Cartridge (firearms)

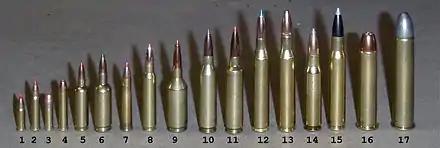
A variety of rifle cartridges: (1).17 HM2 (2).17 HMR (3).22LR (4).22 Win Mag R/F.22 WMR (5).17/23 SMc (6)5mm/35 SMc (7).22 Hornet (8).223 Remington (9).223 WSSM (10).243 Win (11).243 Win Improved (Ackley) (12).25-06 Remington (13).270 Winchester (14).308 Winchester (15).30-06 Springfield (16).45-70 Government (17).50-90 Sharps

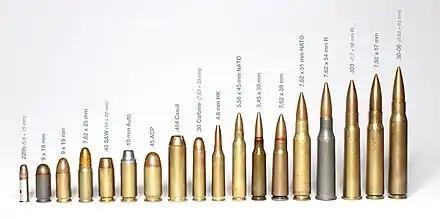

Cartridges can be categorized by the type of primer, which is a small charge of an impact-sensitive explosive compound located: